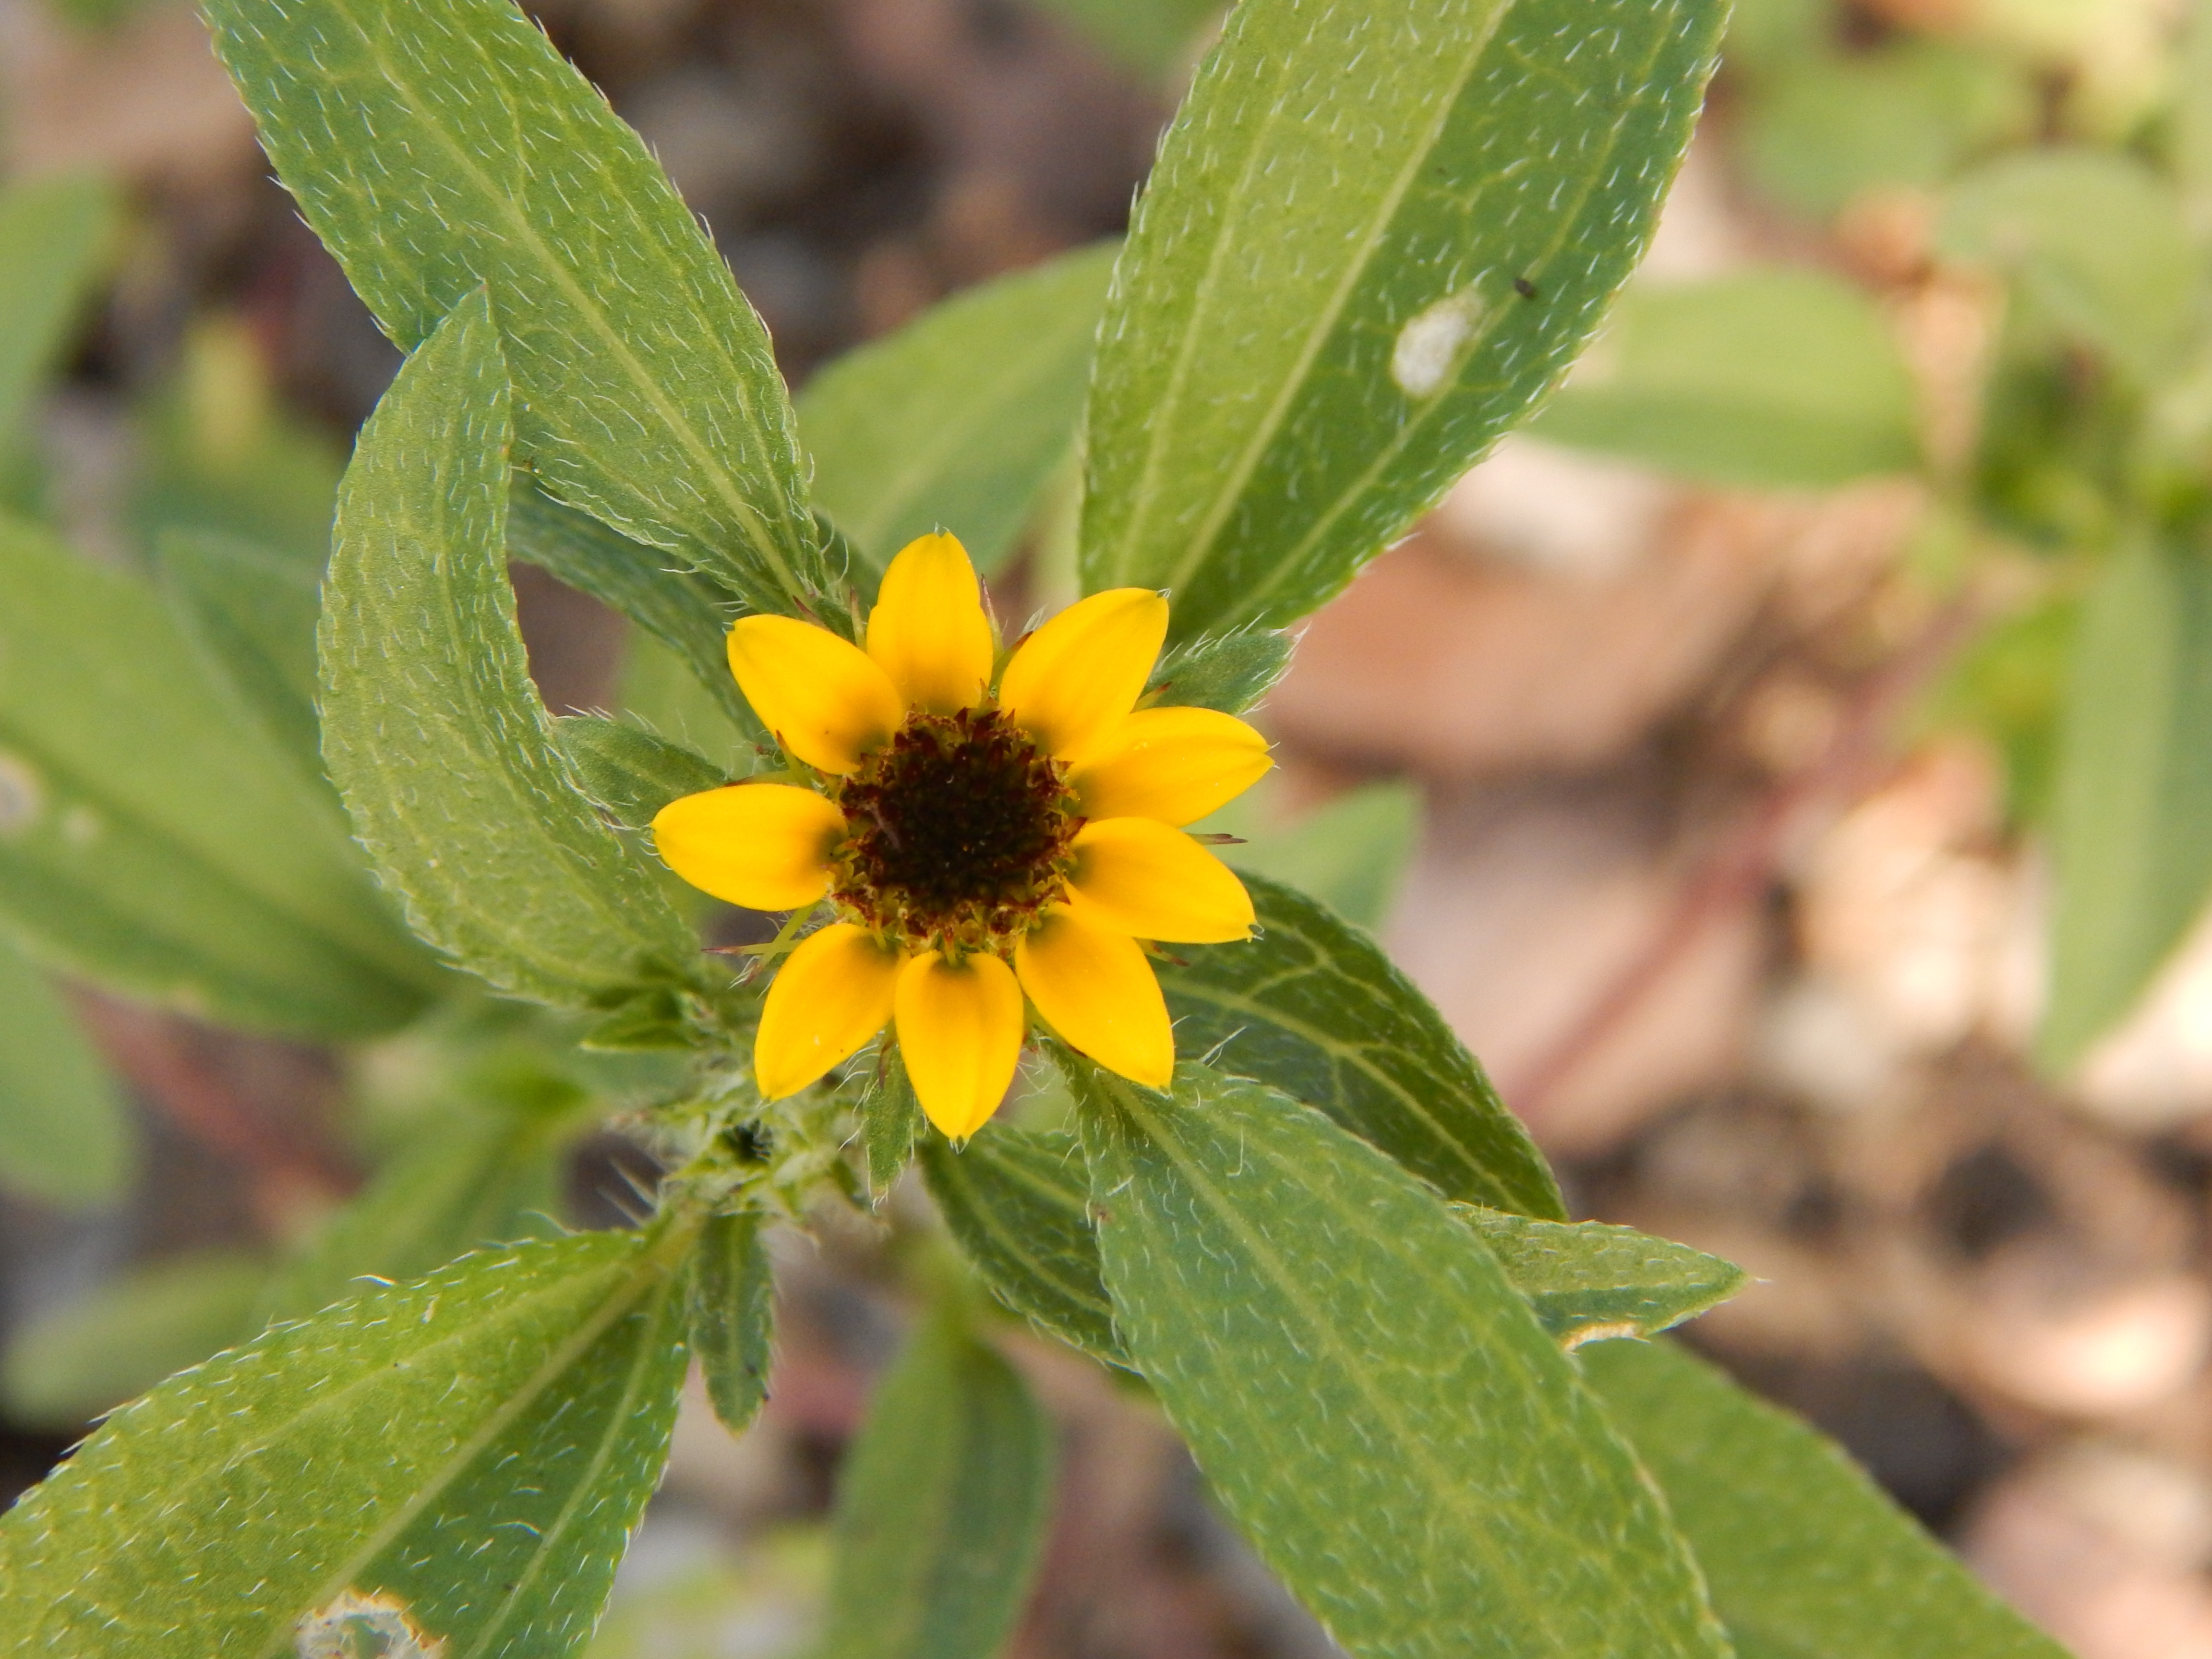
nature, plant, flower, herb, produce, botany, yellow, flora, yellow flower, wildflower, flowers, shrub, flowering plant, daisy family, annual plant, land plant